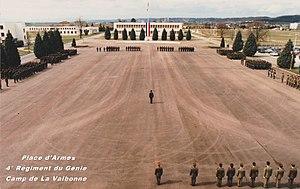
Place d'Armes.
Le 4ᵉ régiment du génie est un régiment du génie français, c'est-à-dire une unité spécialisée dans le génie militaire de l'armée française.